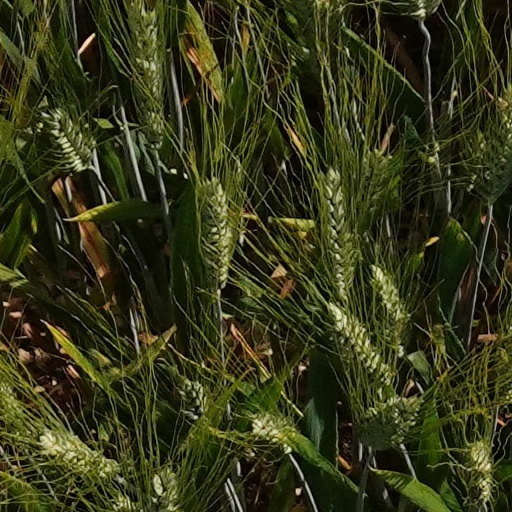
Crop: wheat